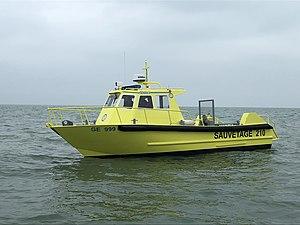
Le Lemano 210, entièrement rénové, durant ses essais en mer en Normandie en avril 2017.
La Société de sauvetage de Genève, en abrégé « Sauvetage de Genève », est une association suisse d’utilité publique. Elle fait partie de la Société internationale de sauvetage du Léman, dont elle est l'une des 34 sections. Son but est de prêter assistance aux personnes et aux embarcations en danger sur le lac. Le Sauvetage de Genève s’engage aussi dans la protection du lac Léman et la préservation de l’environnement lacustre. Il collabore pour cela avec d’autres organisations, notamment l’association de sauvegarde du Léman.
Le canal 16 ou voie 16 de la bande marine VHF est la fréquence internationale de détresse et d'appel en radiotéléphonie. Le canal 16 doit être veillé en permanence par tous les navires, afin de recevoir les appels de routine, de sécurité ou d'urgence ainsi que les messages de détresse. La portée d'exploitation est inférieure à 60 km.